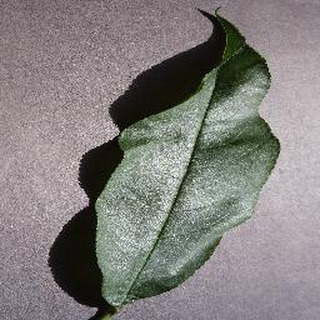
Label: healthy_peach